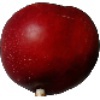
Label: nectarine